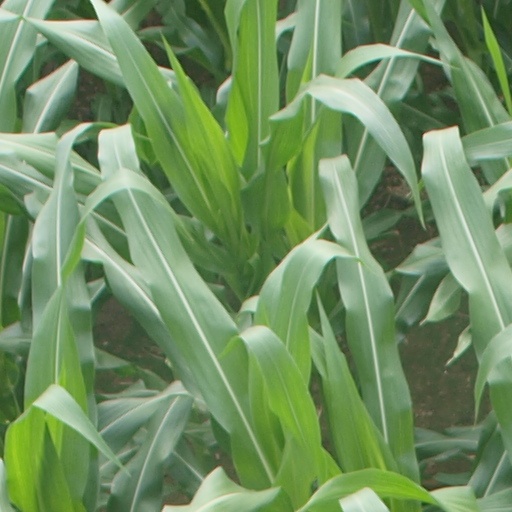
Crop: maize; corn